Air Mobility Rodeo

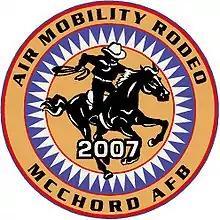
2007 Air Mobility RODEO Logo for McChord AFB.

No competition was held from 2001–2004 because of the increased operations tempo as a result of the Global War on Terror.